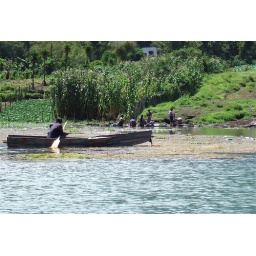
Washing clothes in the lake the old fashion way.